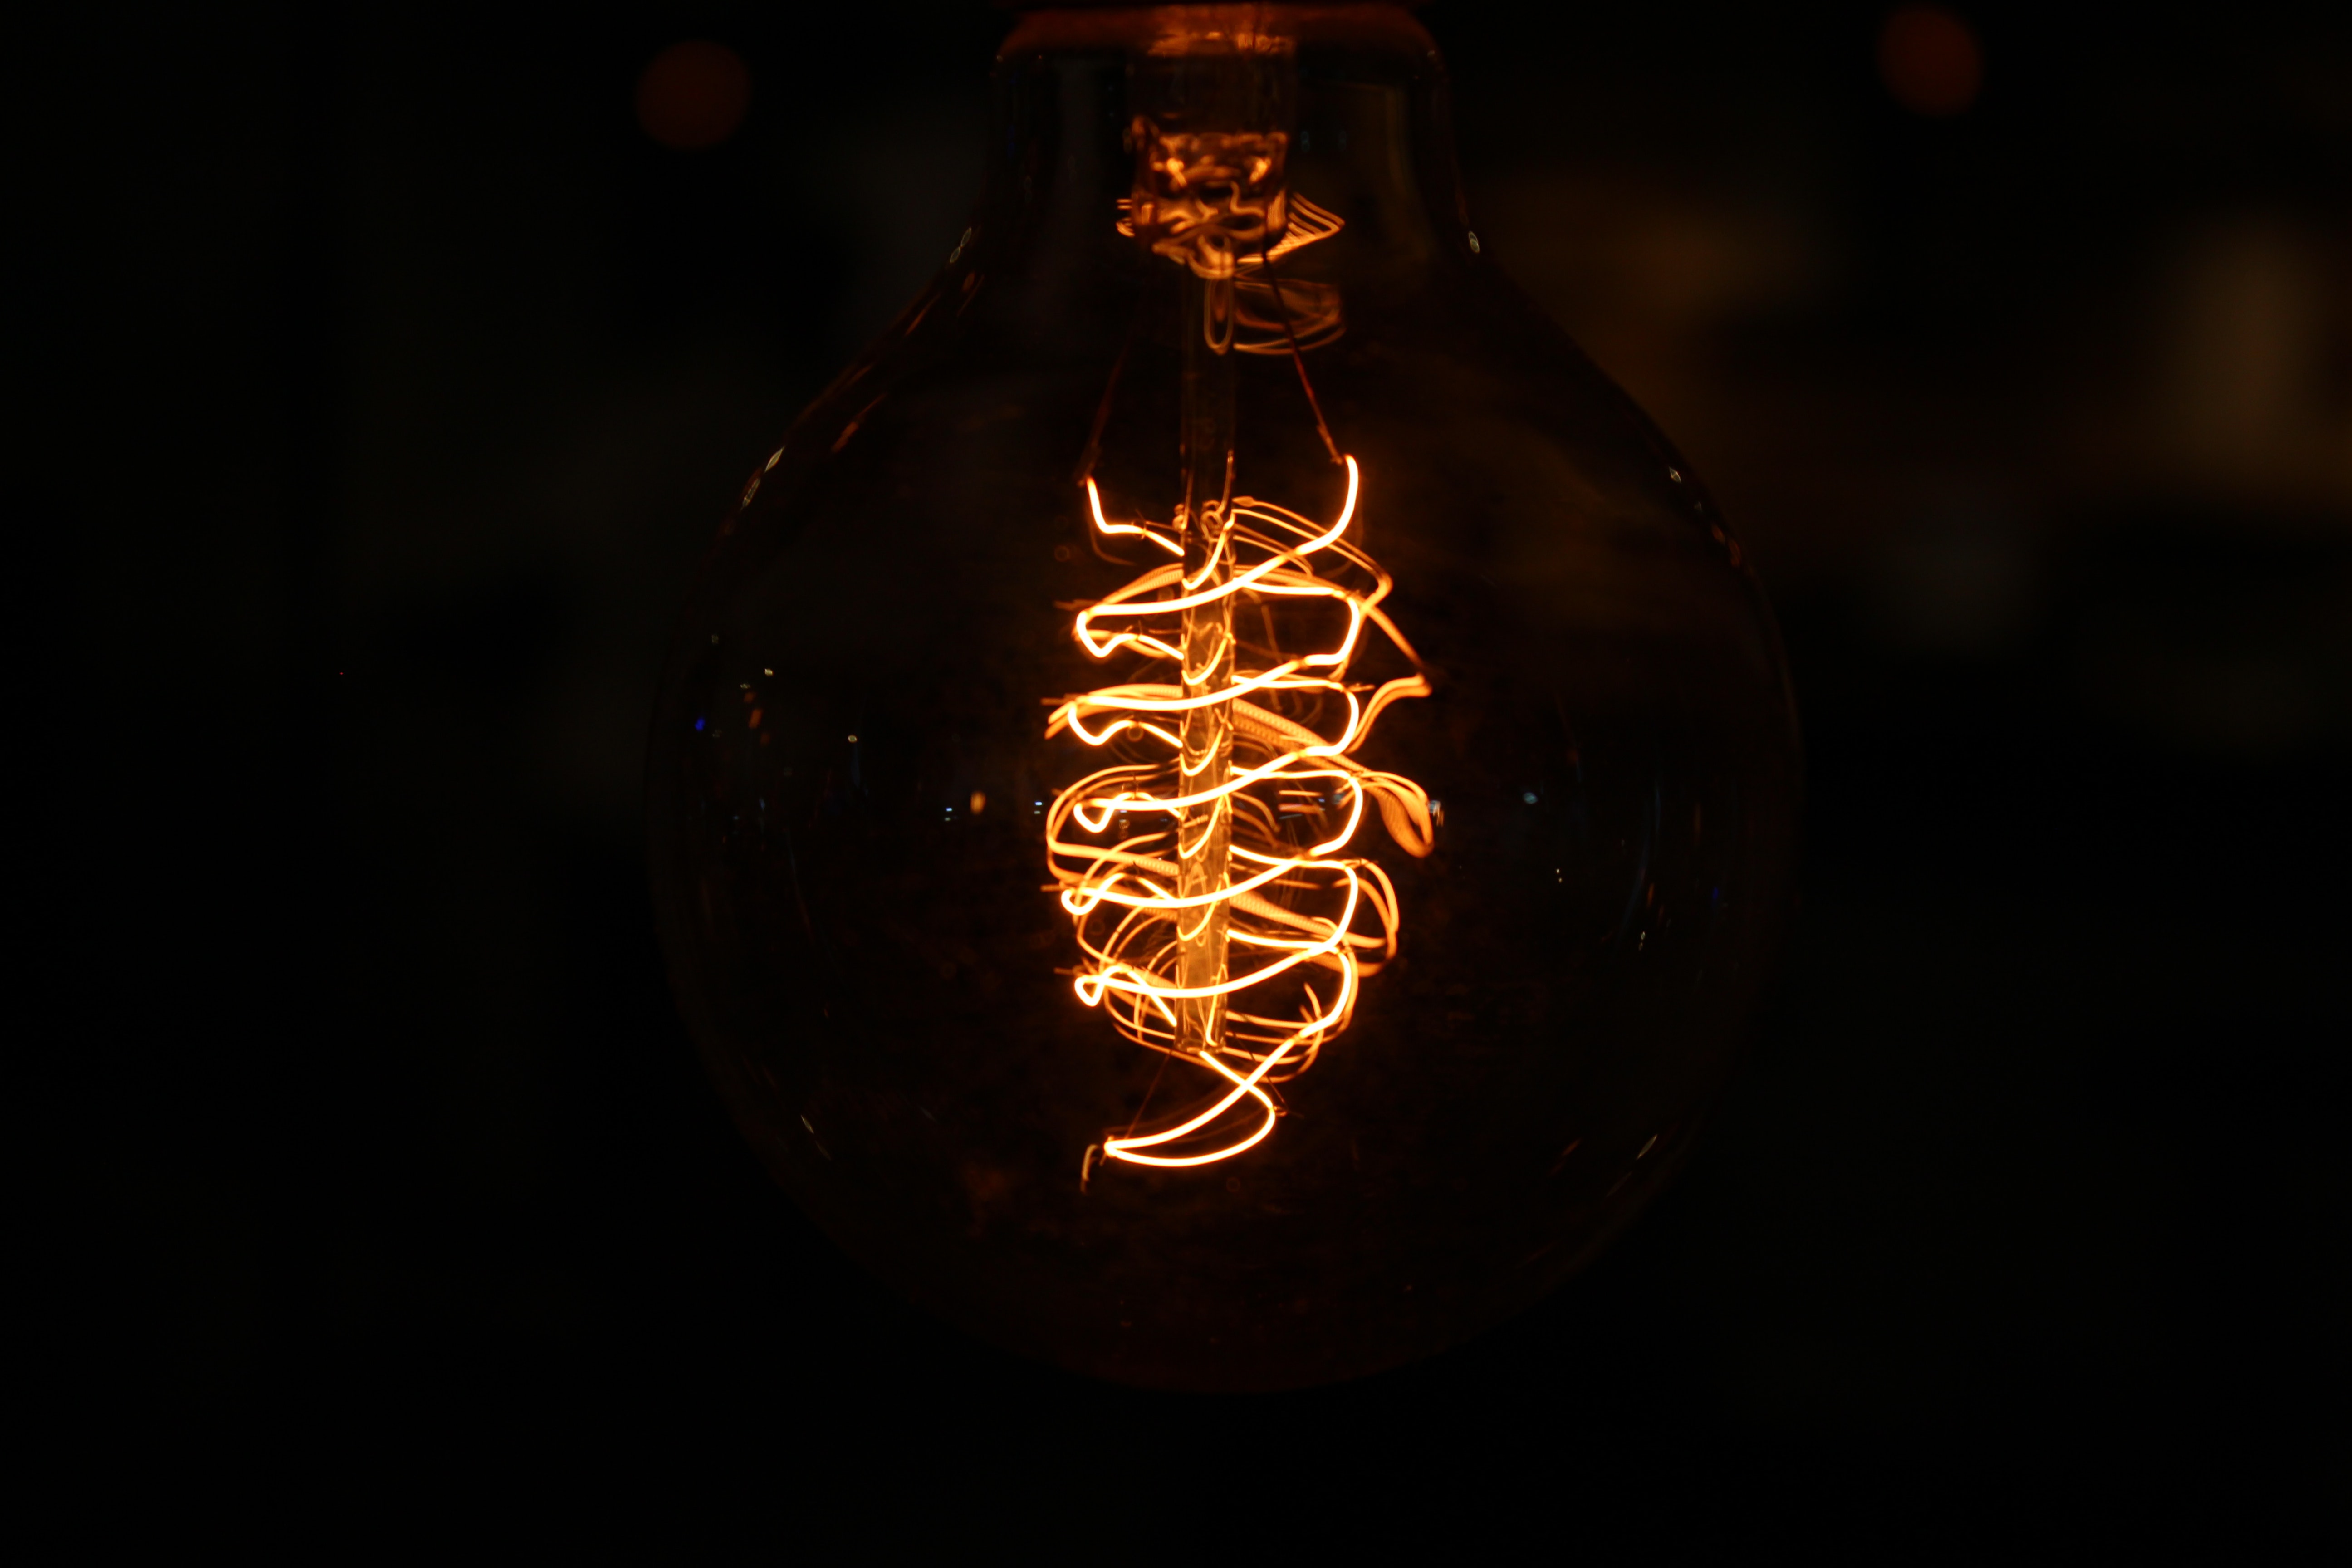
light, amber, lighting, light bulb, incandescent light bulb, nightlight